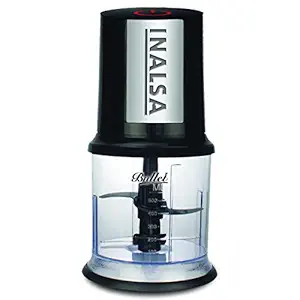
INALSA Electric Chopper Bullet- 400 Watts with 100% Pure Copper Motor| Chop
Category: Home&Kitchen
Price: 1656 (list price: 2695)
Rating: 4.4 (6,027 ratings)
About this product: Reduce Prep Time: Inalsa Bullet is one powerful & noiseless chopper of 400Watts efficient motor with 100% pure copper winding that can work continuously for 3 minutes to chop, mince and puree and giving excellent professional results ; Power Consumption (Watt): 400 ; Input Supply: 230V, AC ; Time Rating: 1mins contineous (max.) ; RPM (at No Load): 3000 ; Speed Setting: 1 ; Cord Plug / Length: 2 Pins, 1.5 m|Simple in use, Extraordinary In Functionality: Twin blade technology, detachable double layer stainless steel system provides quick & efficient chopping & dicing operation. Be it coarse, medium or fine, the chopper does it all!!.Frequency 50 Hz|Outstanding In Quality & Conveneint: Bullet has a stainless-steel finish in front which enhances the look of the appliance.Easy press down button & anti-slip base facilitates fast & convenient operation.Chop in one go,No extra buttons or switches!!|Satisfy Home Need: The bowl of Inalsa Bullet is dishwasher safe, extra durable and provides visibility to chopping levels.With 0.9L (Total Capacity)/0.5L (Processing Capacity) bowl, chop veggies,dice fruits,prepare salad & create bread crumbs|Sturdy, Strong & Safe Appliance: Made from unbreakable ABS plastic for long-lasting & hassle-free use, this appliance takes care of your chopping needs. Multi-Splash Guard bowl lid is used as a cover of processing bowl after chopping, Time Rating: 1 mins continuous (max.)|2 Years Warranty: We sincerely provide with product warranty and genuine customer service. If you have any needs or questions,